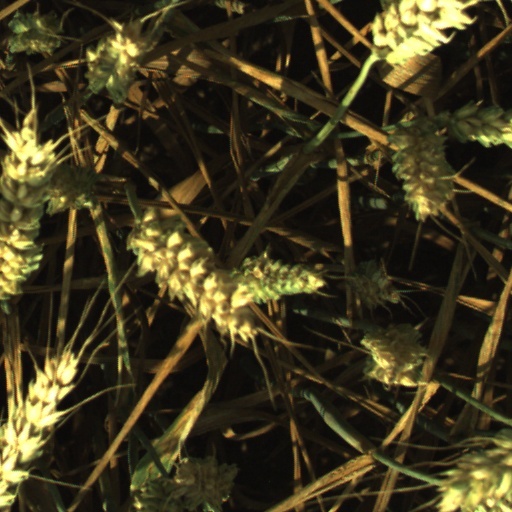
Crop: wheat